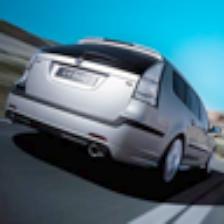
Label: NonHuman